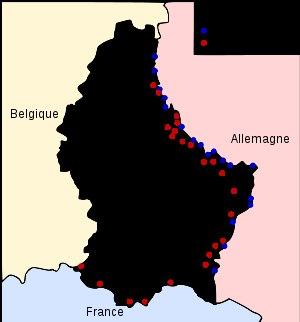
Pendant la Seconde Guerre mondiale, le Luxembourg est envahi par l'armée allemande le 10 mai 1940 dans le cadre de l'opération Fall Gelb.
La Ligne Schuster était une ligne de défense du Grand-Duché de Luxembourg supposée ralentir voire dissuader le passage de l'armée allemande en cas d'invasion lors de la Seconde Guerre mondiale.
Malgré sa petite taille, le Grand-Duché de Luxembourg est un authentique État avec une histoire particulièrement riche. Situé au cœur de l’Europe, entre la France, la Belgique et l’Allemagne, il a participé aux grandes évolutions européennes. Le passé mouvementé du Grand-Duché est un véritable condensé de l’histoire européenne.
La traversée des Ardennes par les armées allemandes lors de la bataille de France pendant la Seconde Guerre mondiale est débutée par celles-ci le 10 mai 1940 en envahissant le Luxembourg et l'Ardenne. Belges et Français mènent contre eux, jusqu'au 13 mai 1940, une action retardatrice par des combats et destructions avant de repasser sur la rive ouest de la Meuse.